List of British airships

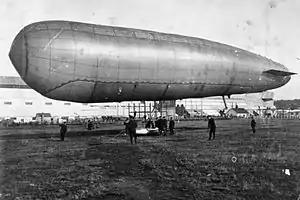
Willows Airship Number 4 was purchased by the Royal Navy in 1912

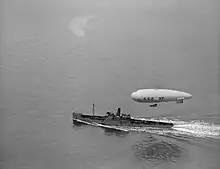
A naval SSZ airship escorts a warship during World War I

Two French-built airships, "Clément-Bayard II" and the "Morning Post" were operated by the British Army from 1910 to 1914. The latter had been donated by the readers of a British newspaper.